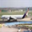
Label: airplane